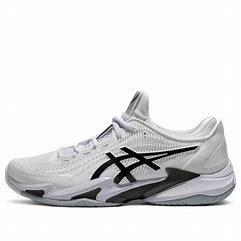
Brand: Asics
Model: 100